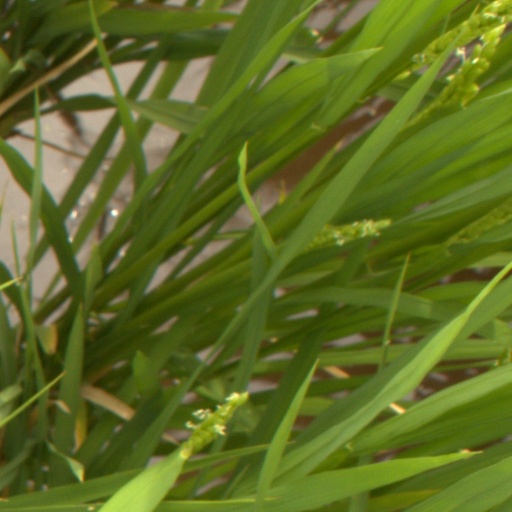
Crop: rice